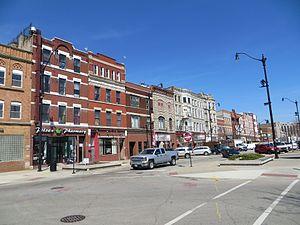
Cet article concerne une liste des quartiers de la ville de Chicago aux États-Unis. Les quartiers de Chicago sont moins bien définis que les 77 secteurs communautaires officiels de la ville. À ce jour, il existe environ 228 quartiers qui sont répertoriés dans la ville de Chicago, ils sont tous différents les uns des autres par leur histoire, leur sociologie, leur démographie, leur fonction et leur attractivité. Certains d'entre eux maintiennent une forte identité culturelle. Les quartiers de Chicago sont répartis à travers 77 secteurs communautaires créés à la fin des années 1920 dans la ville par le Comité de recherche en sciences sociales de l'Université de Chicago. Ces secteurs communautaires furent essentiellement créés pour faciliter la ville de Chicago et le bureau du recensement des États-Unis dans ses recherches, ses comparaisons et besoins à long terme des études statistiques, démographiques et ethniques de la population.